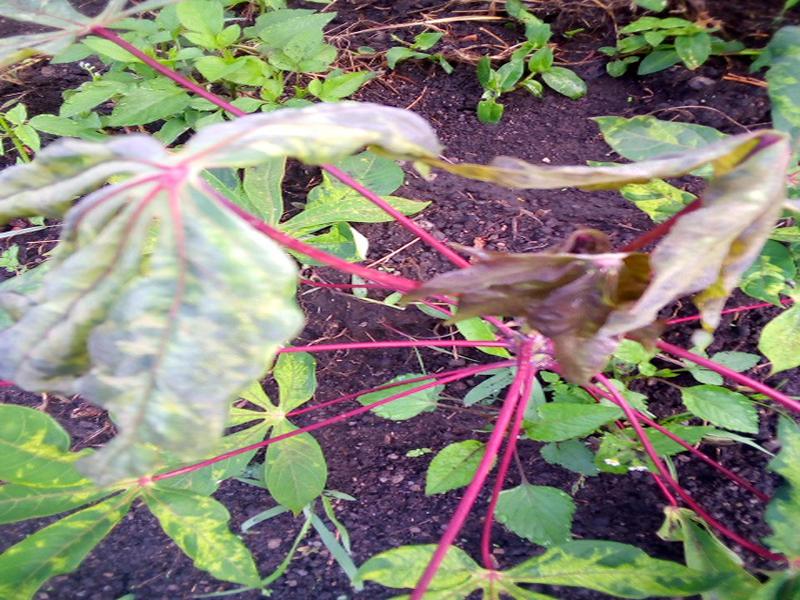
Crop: cassava
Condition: mosaic_disease